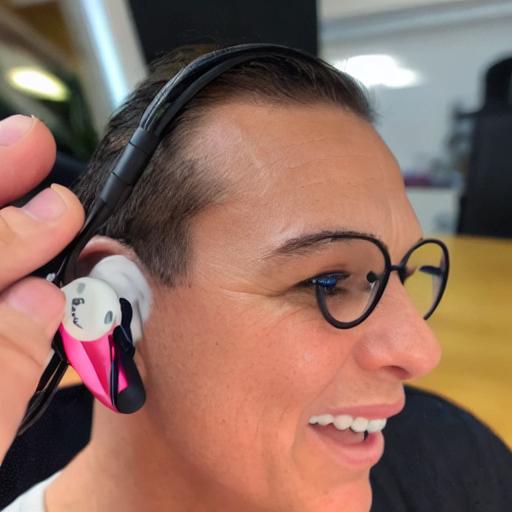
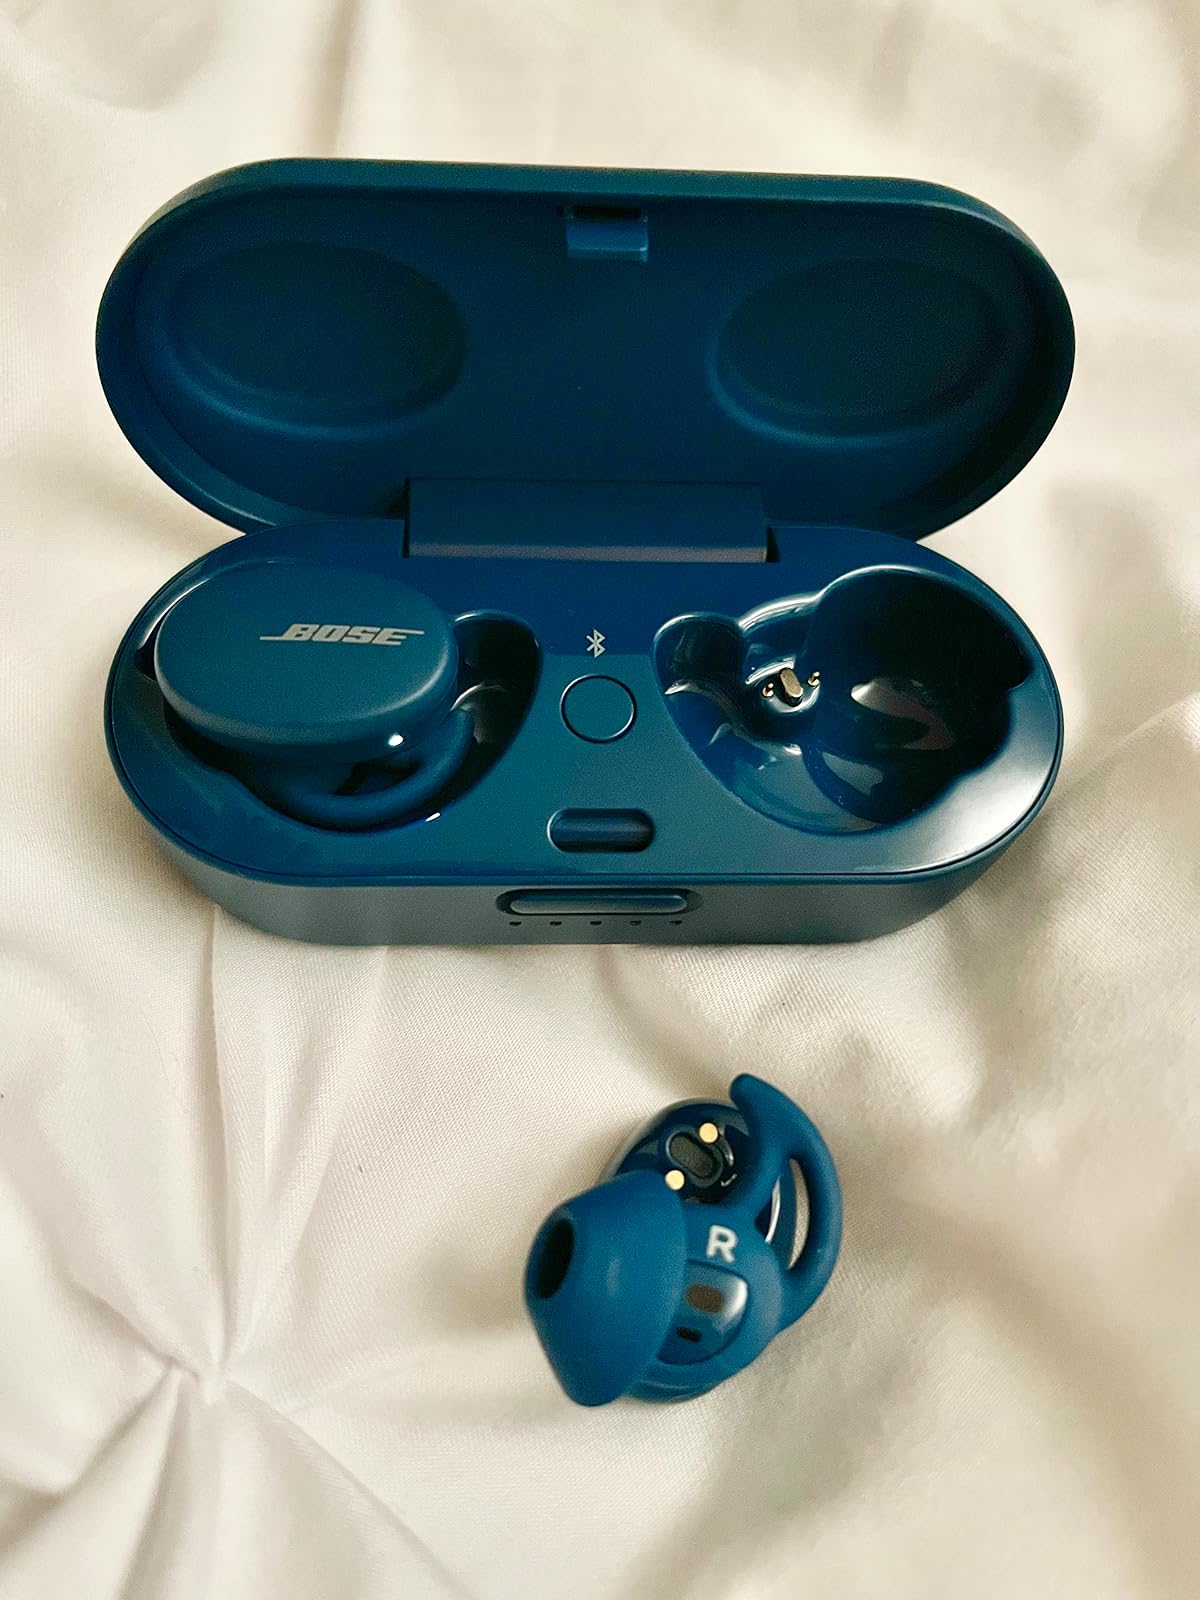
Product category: earbuds
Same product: no